Smolensk air disaster

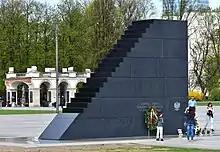
Monument to the victims of 2010 Smolensk air crash, in front of the Tomb of the Unknown Soldier, in Warsaw (2018)

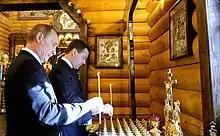
Dmitry Medvedev and Vladimir Putin in church

On 18 April, the couple's caskets were driven at a slow pace through the streets of Warsaw, passing the city hall and a museum dedicated to the 1944 Warsaw Uprising which Kaczyński favoured. The funeral ceremony began at 2 pm local time (12:00 UTC) with a mass held at Kraków's St Mary's Basilica, with thousands attending. Archbishop of Kraków Stanisław Dziwisz presided over the ceremony, and addressed President of Russia Dmitry Medvedev personally: "The sympathy and help we have received from Russian brothers has breathed new life into a hope for closer relations and reconciliation between our two Slavic nations".